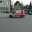
Label: ambulance